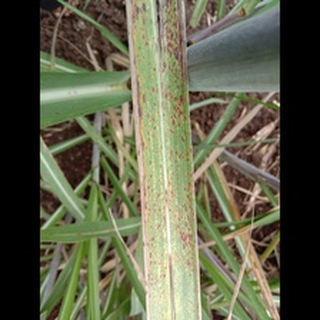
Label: sugarcane_rust